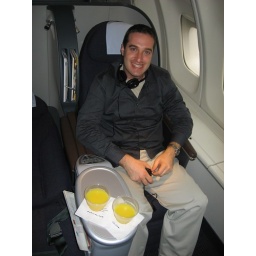
Phil sitting in Business Class with our pre-departure plastic cups of orange juice